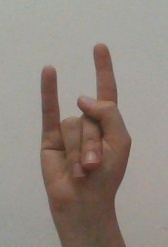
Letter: la